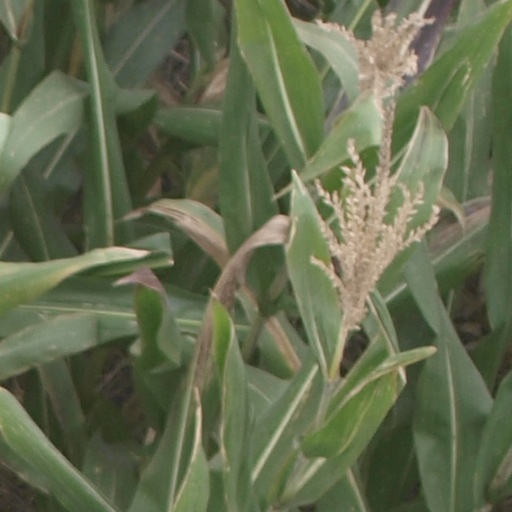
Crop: maize; corn